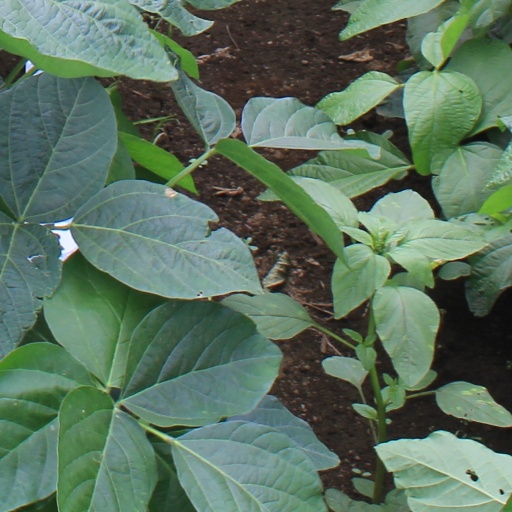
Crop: soybean